Riker Hill Art Park

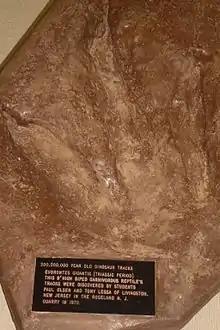
Cast of Eubrontes giganteus track made by Paul E. Olsen at the fossil site in 1970

The Riker Hill Nike Battery Control Area NY-80 was decommissioned in 1974 and listed as surplus federal property. Essex County Parks entered a competitive application process for the land which drew the interest of other state and local agencies. The county's ownership of the 43 acre former Nike site was finalized in early 1977 with the recording of the deed. For the first few years Essex County operated a geology museum on the site, showcasing the dinosaur footprints and fossils discovered at the nearby quarry, but budget constraints and poor attendance at the small and isolated museum resulted in its closure.